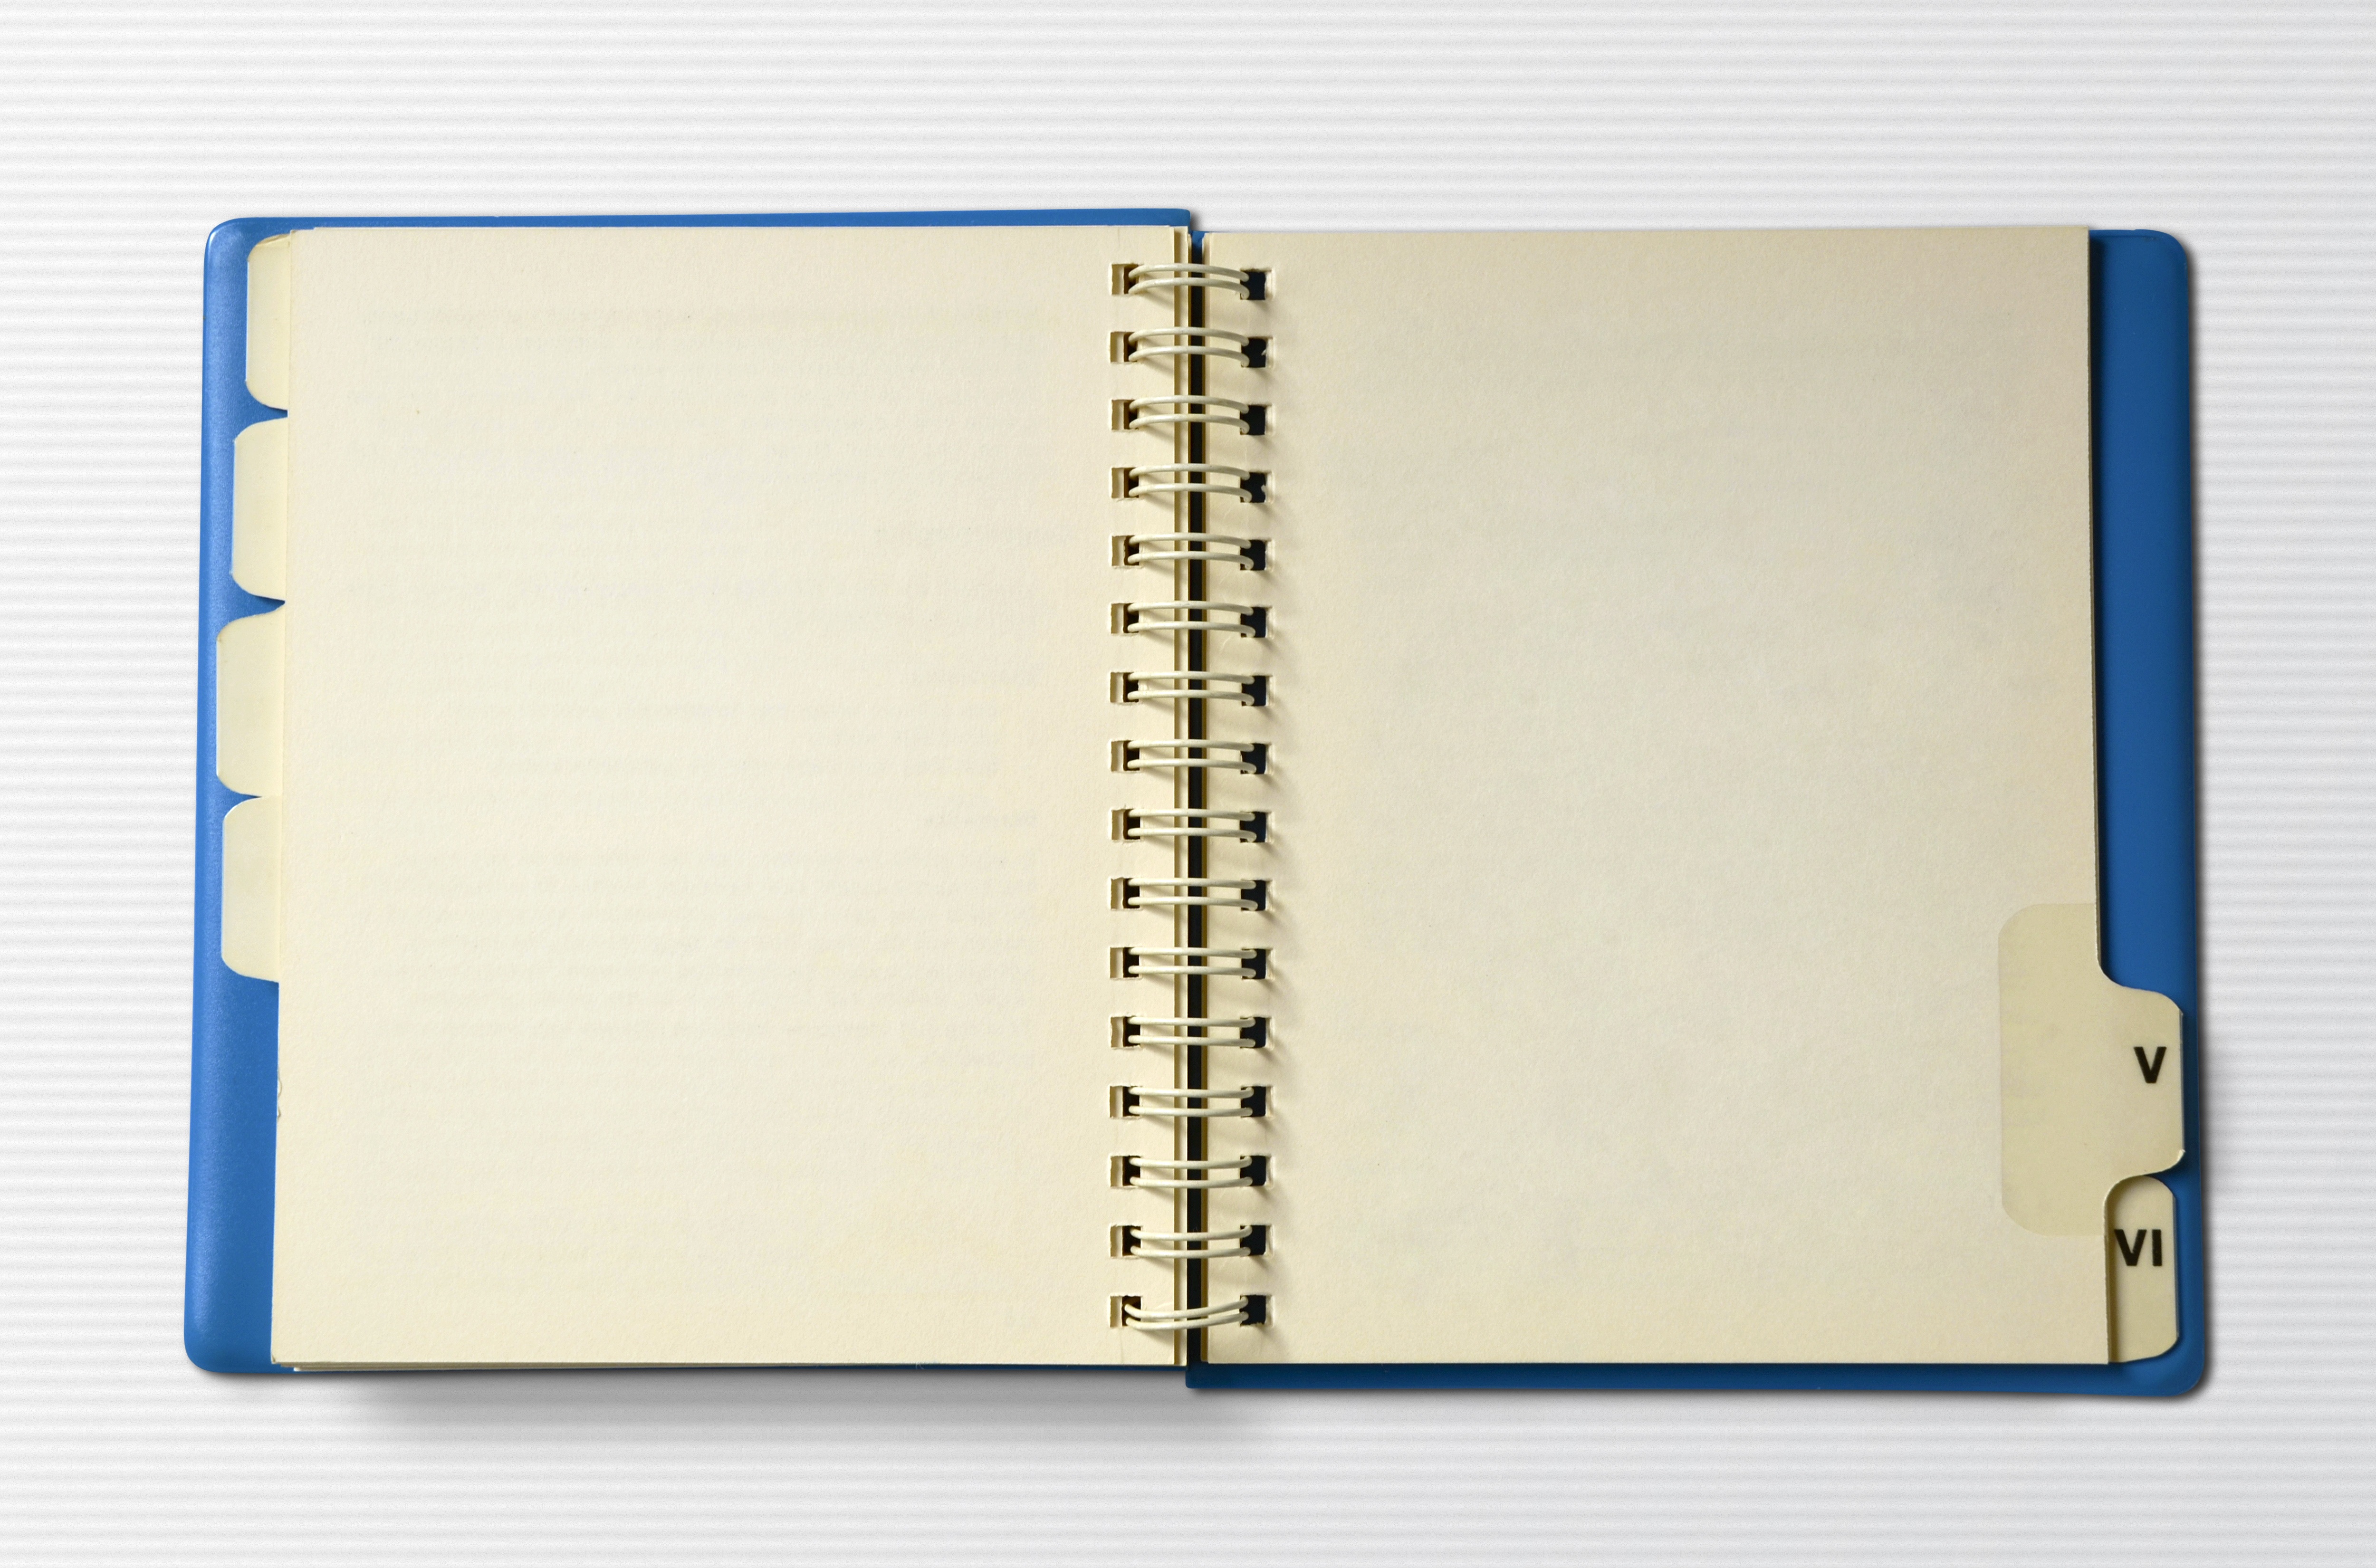
notebook, vintage, retro, plastic, spiral, blue, paper, brand, product, 70s, background, rectangle, document, vintage notebook, mockup, mock up, seventies, tabs, copyspace